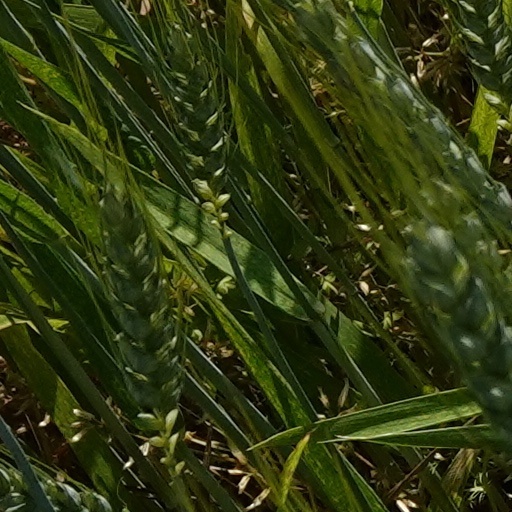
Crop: wheat